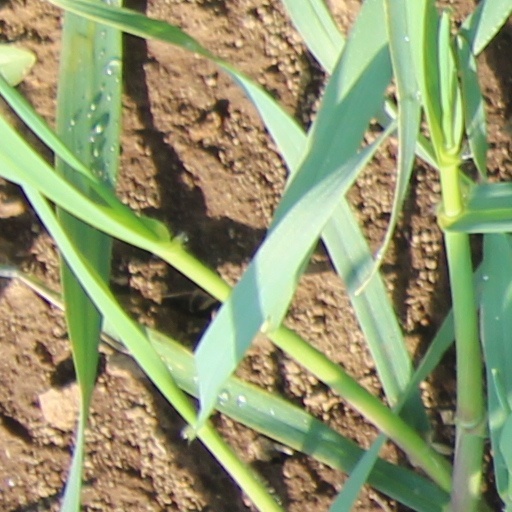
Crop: wheat